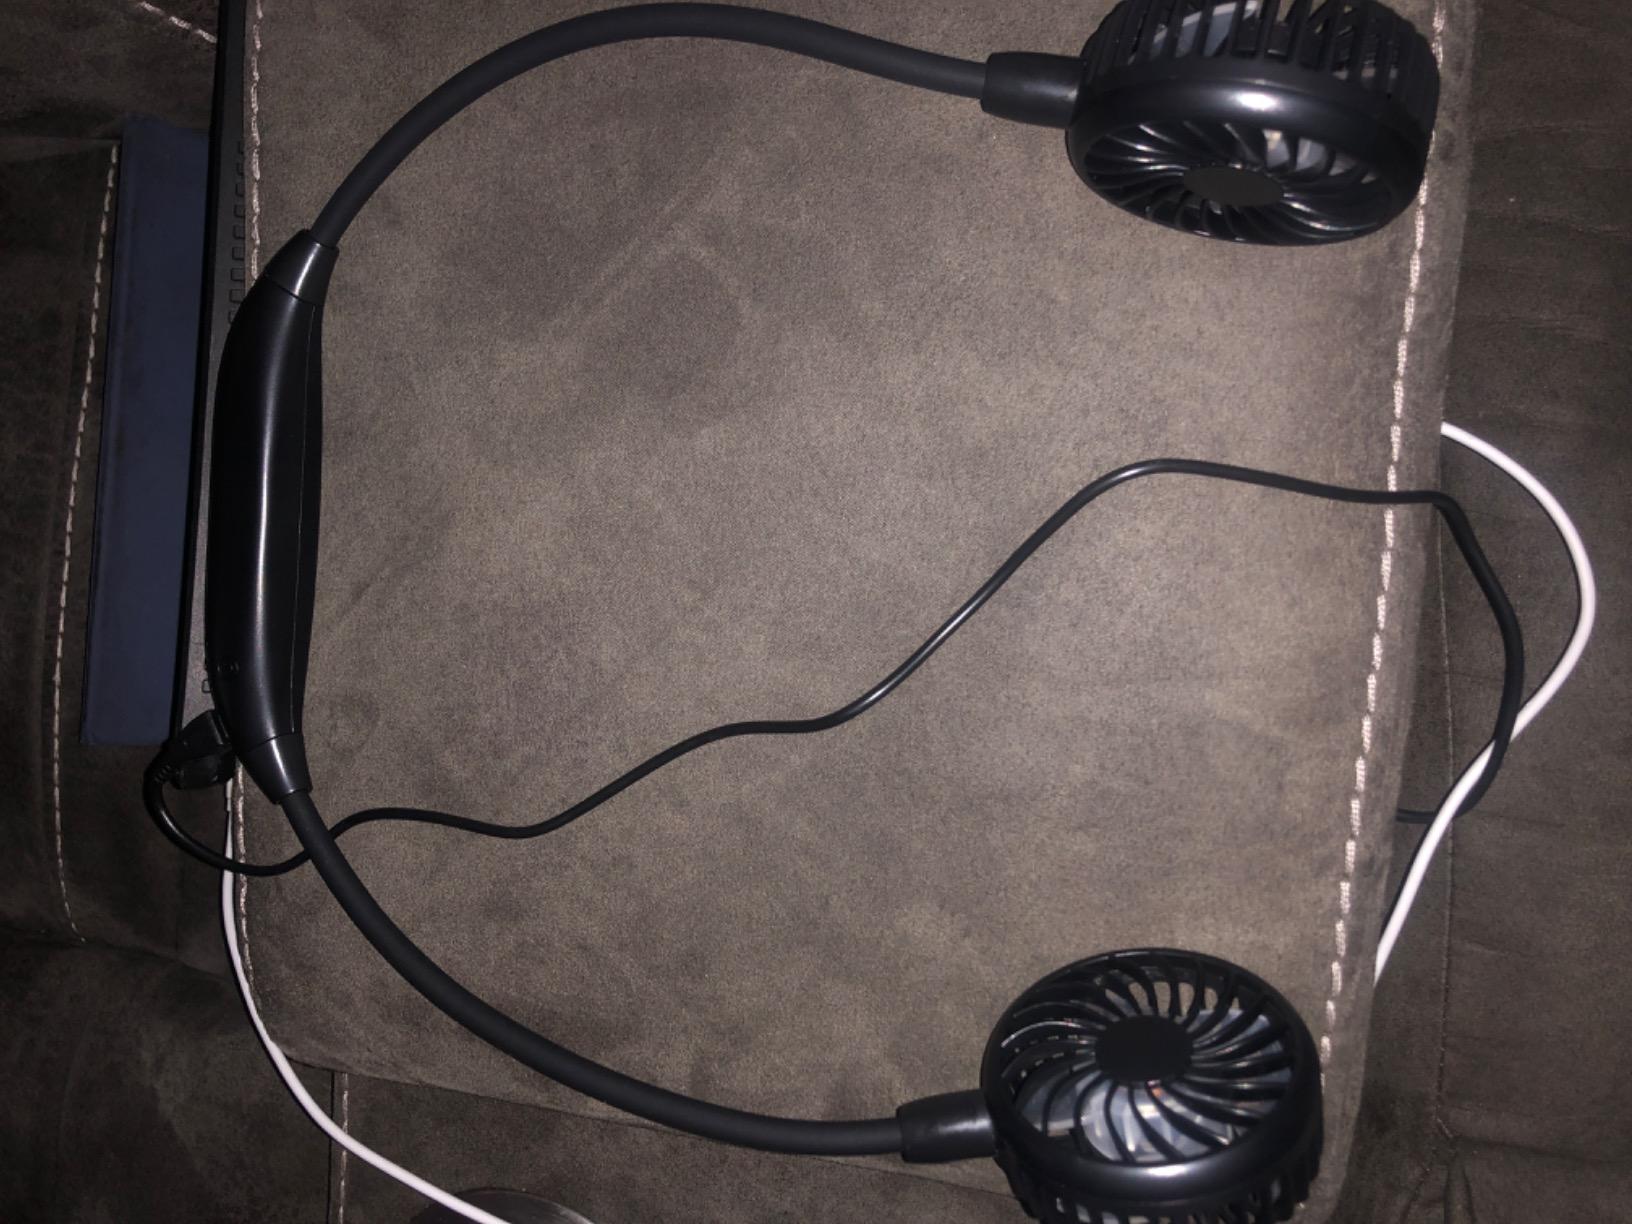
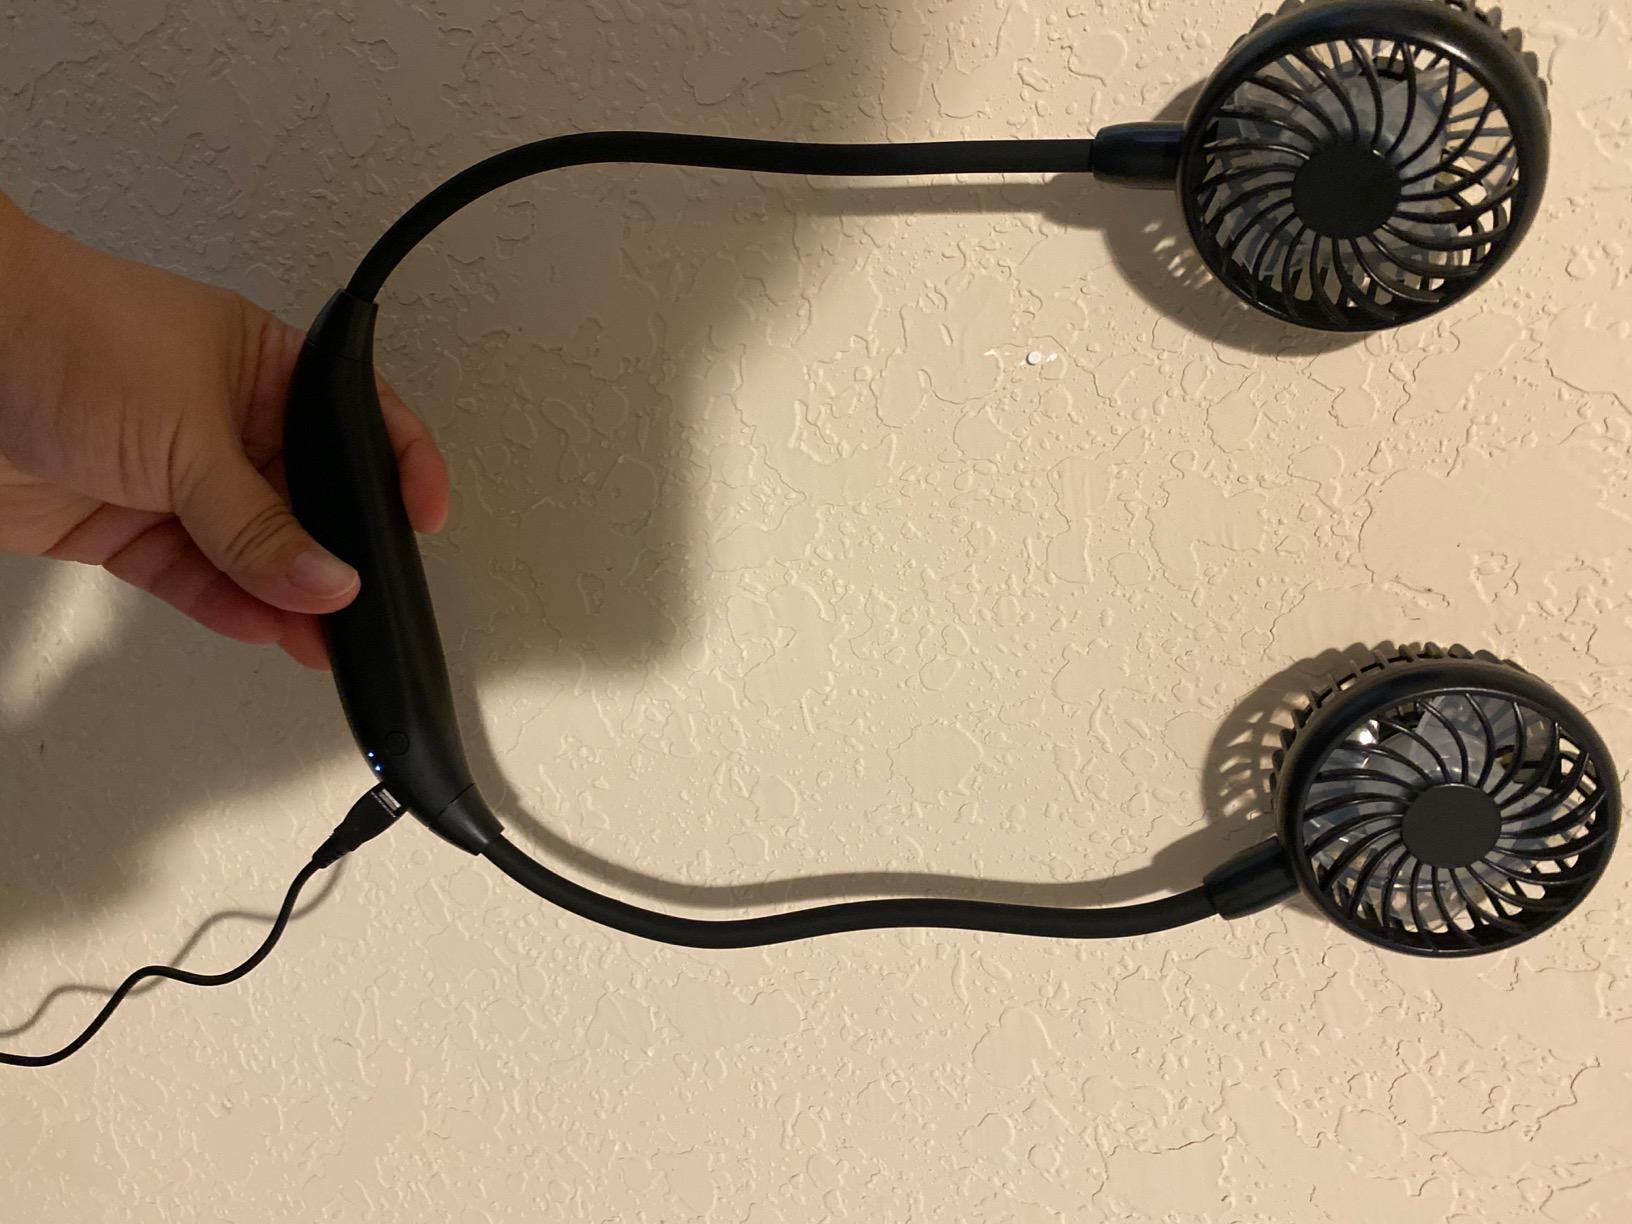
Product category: fan
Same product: yes